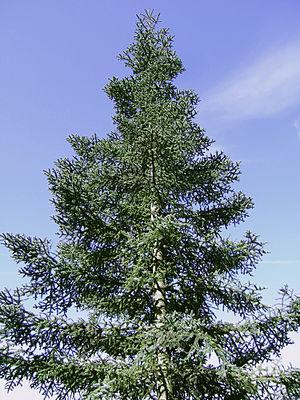
Le sapin noble est une espèce de sapin de la famille des Pinaceae, originaire du nord-ouest de l'Amérique du Nord.